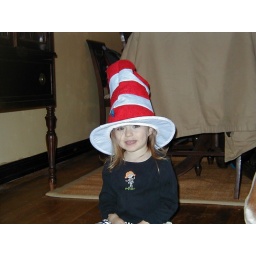
Lu cat in the hat 2